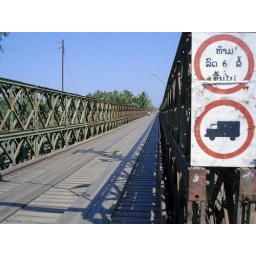
Old bridge over the Khan river